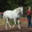
Label: horse